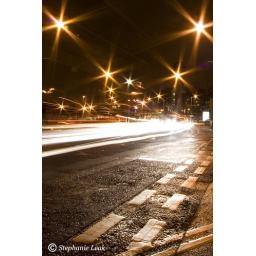
I really like the lamp posts in this image with the perception that the road is coming from a building.